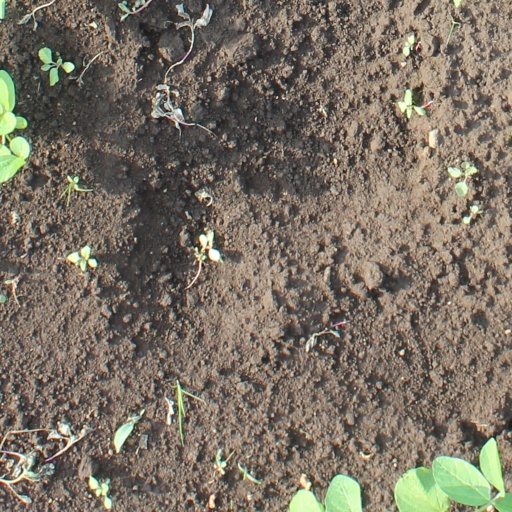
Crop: soybean